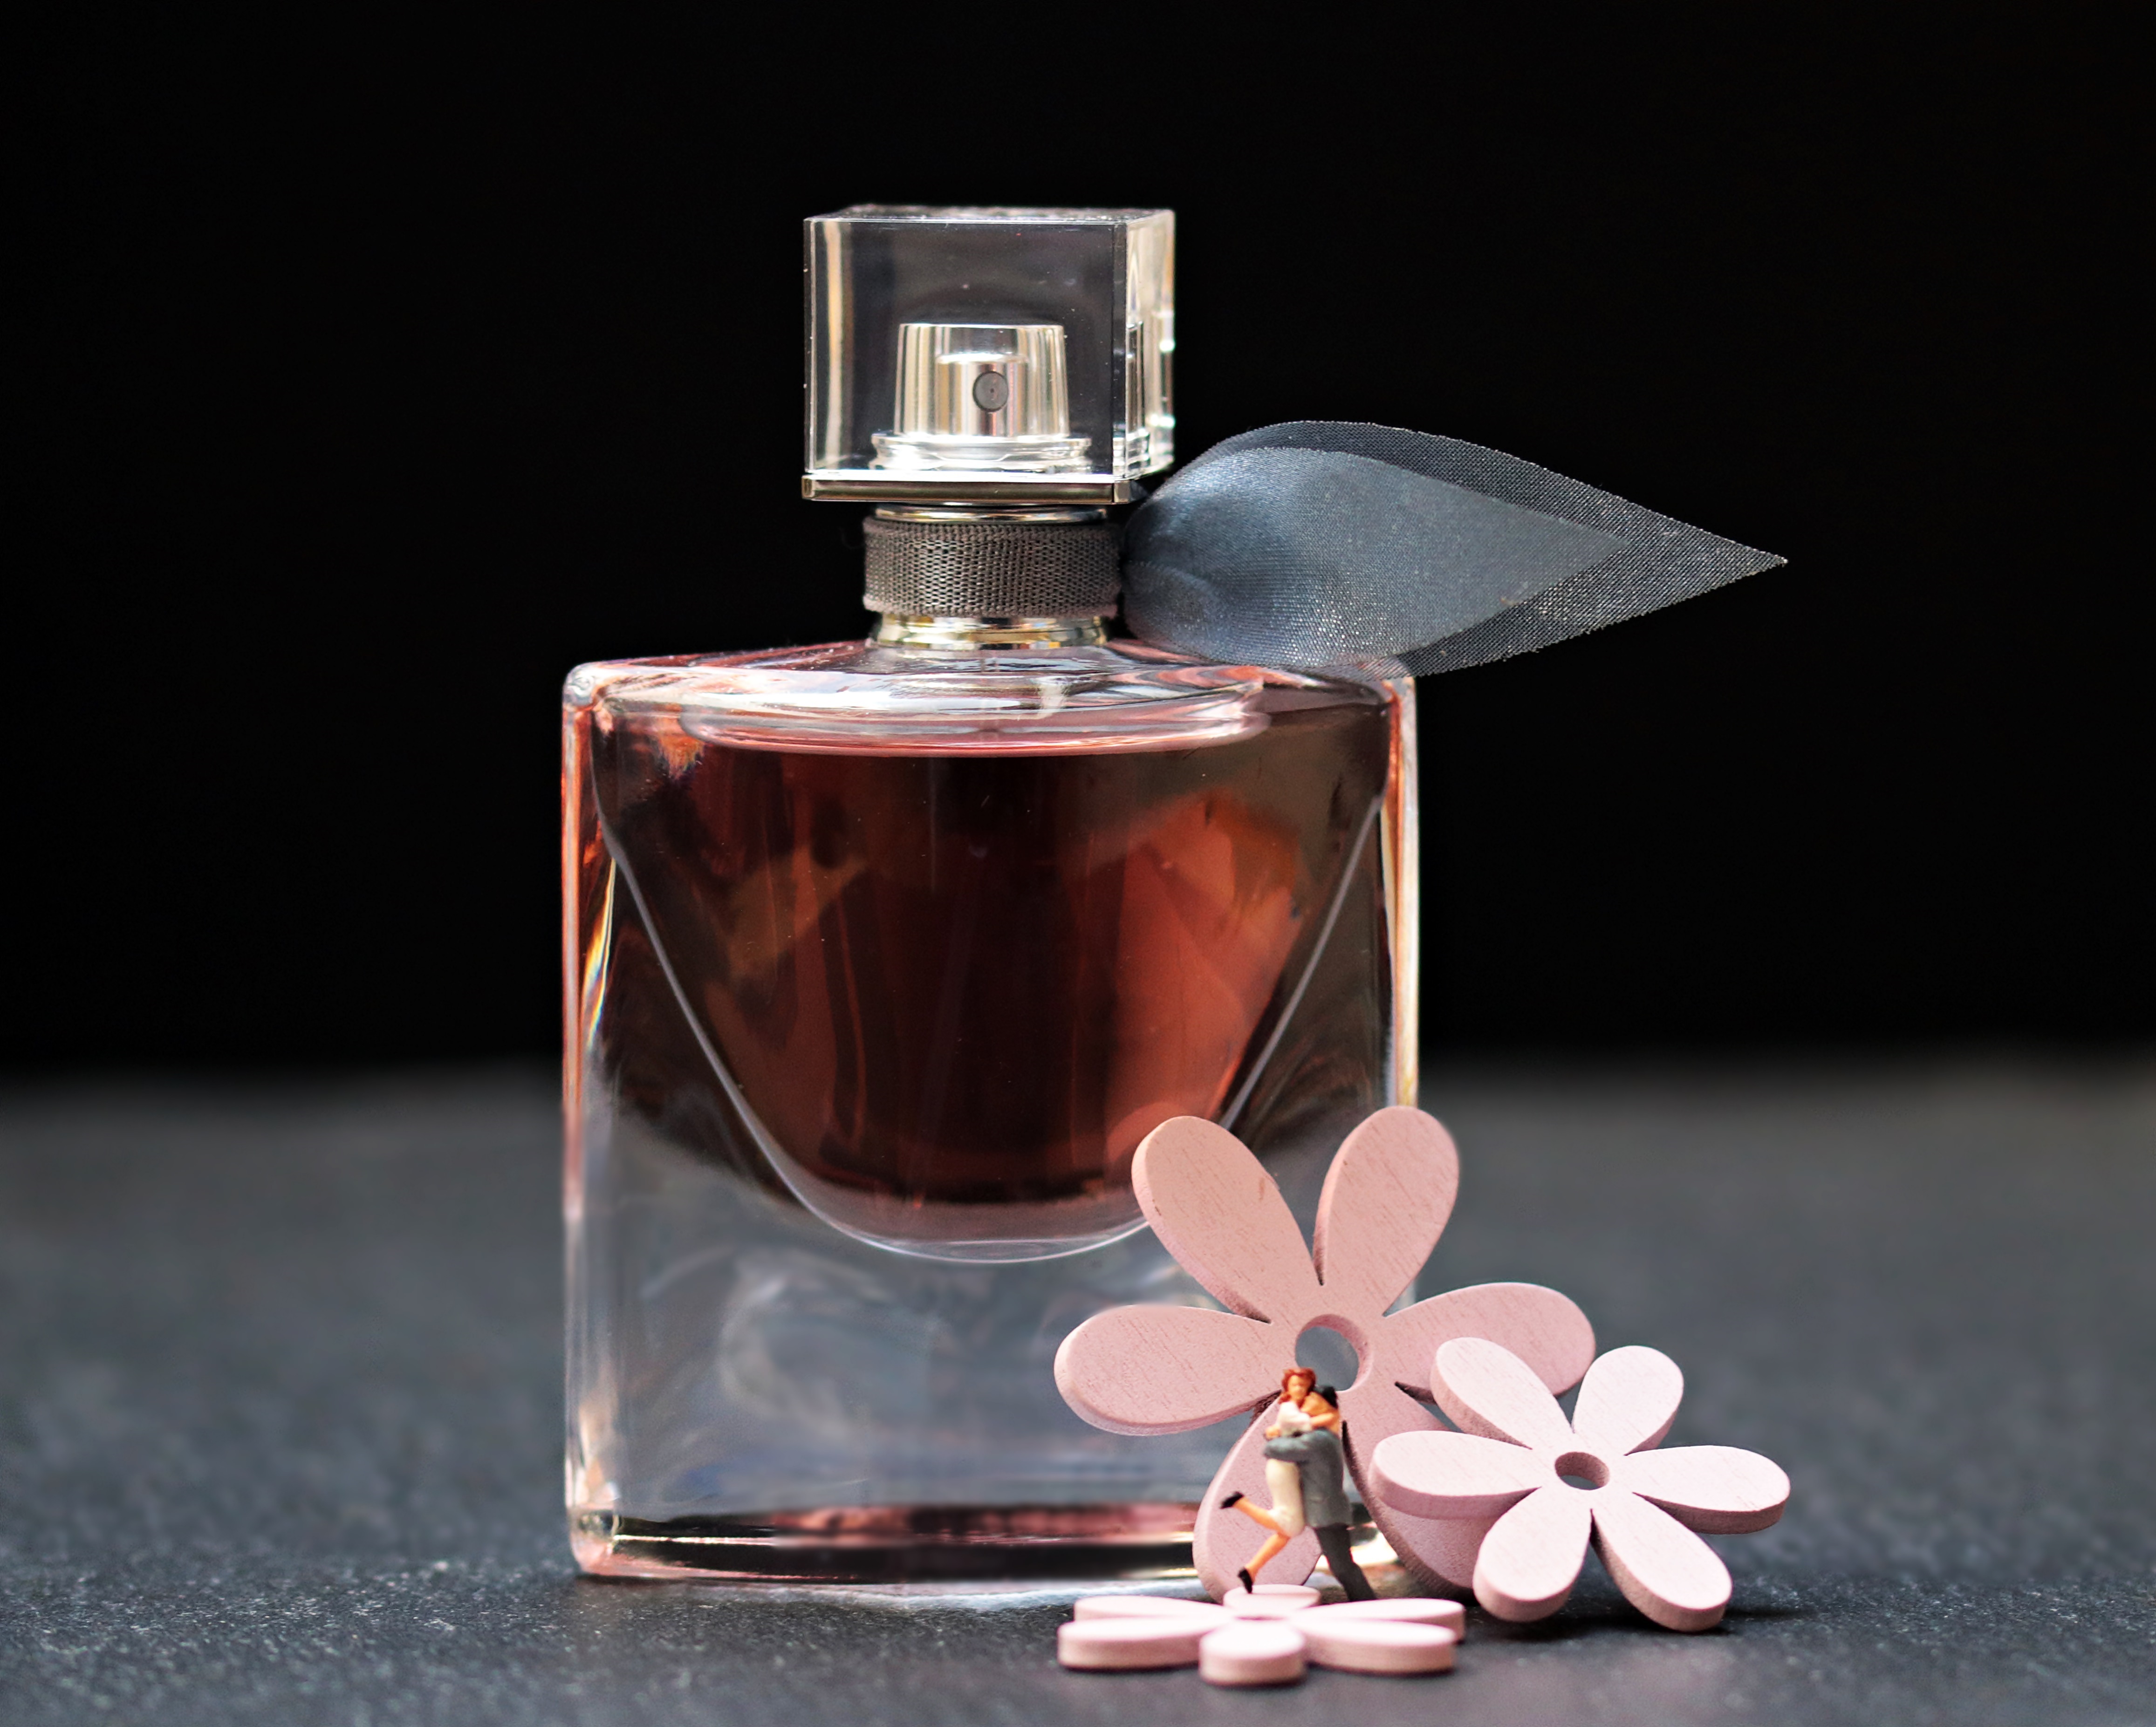
love, gift, couple, bottle, pink, lighting, still life, flowers, glass bottle, lovers, pair, fragrant, give away, perfume, cosmetics, fragrance, flacon, perfume bottle, wood blossoms, wood pink blossoms